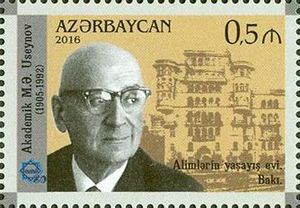
Mikayil Huseynov
Mikayil Huseynov var en Aserbajdsjansk arkitekt, som er mest kendt i Aserbajdsjan og det tidligere Sovjetunionen for hans historicistiske og stalinistiske offentlige bygninger.